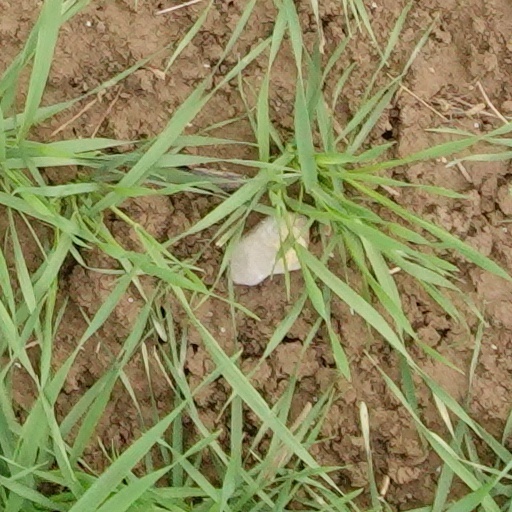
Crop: wheat